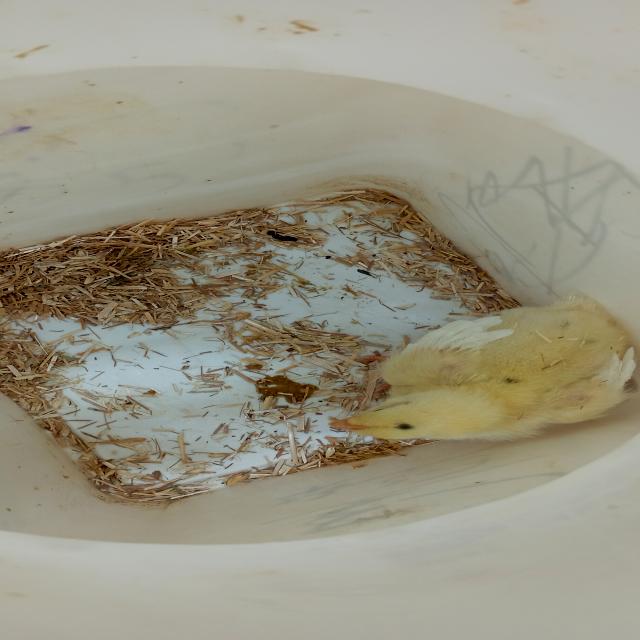
Weight: 193 g